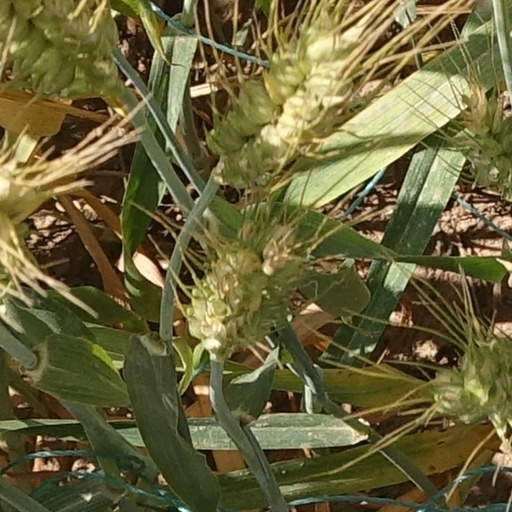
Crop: wheat